List of Royal Australian Air Force installations

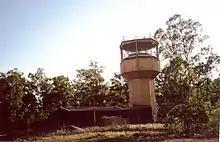
Decommissioned control tower at the former Airfield Gove.

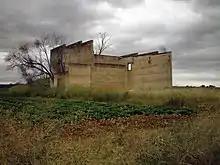
Aircraft firing butts, Kingaroy, Queensland, photographed 2008.

Civil, temporary or captured airfields used by the RAAF during World War II.